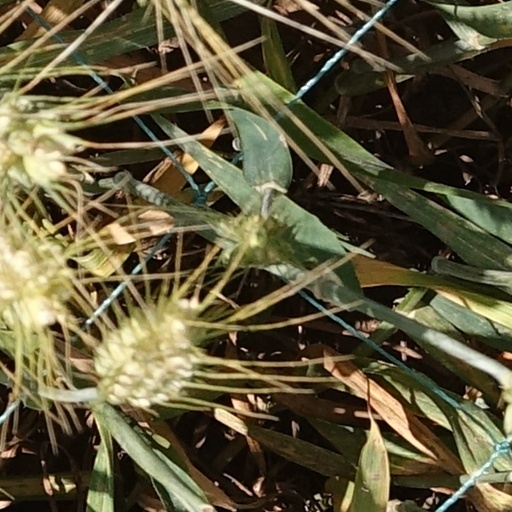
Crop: wheat